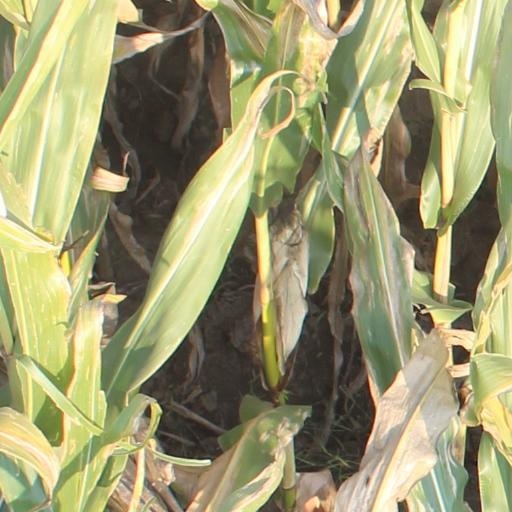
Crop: maize; corn